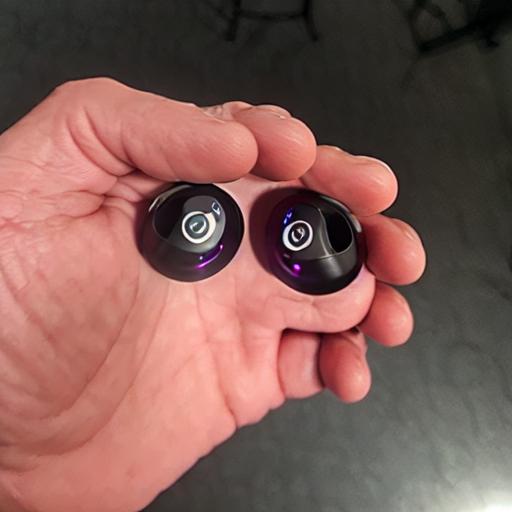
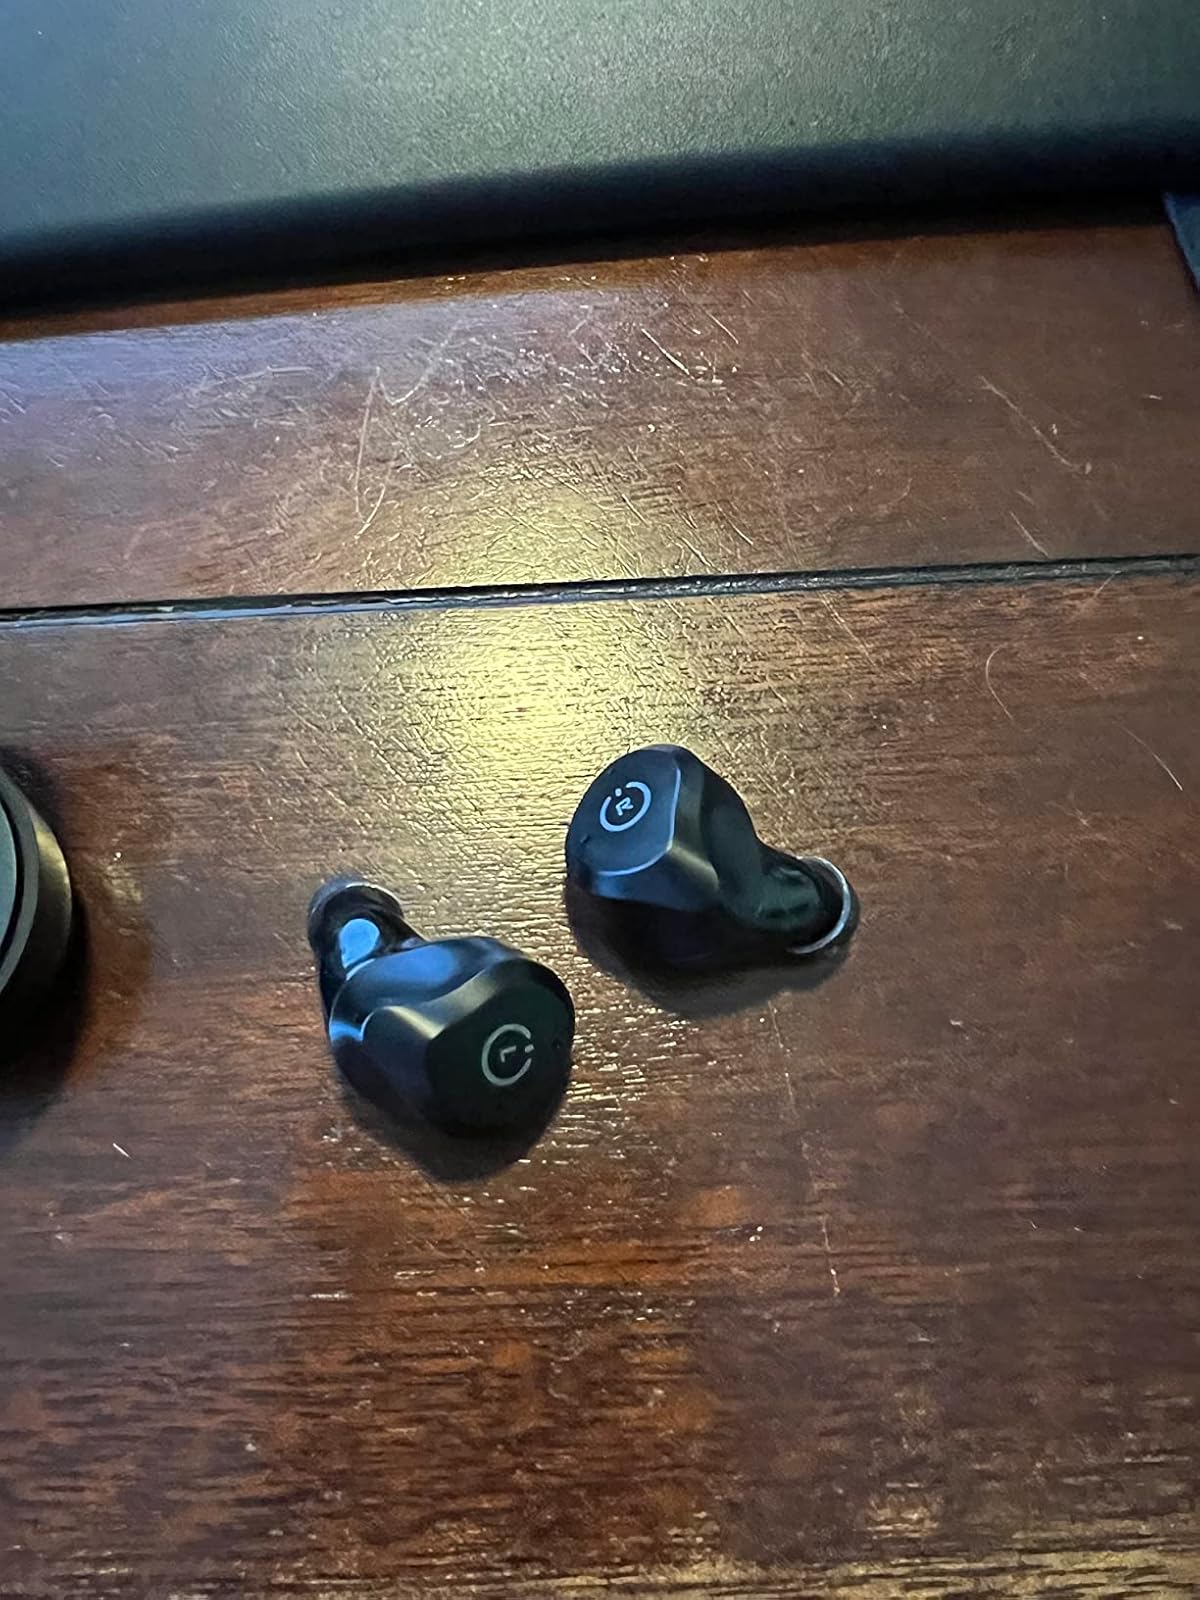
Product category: earbuds
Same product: no